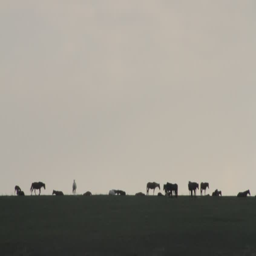
silhouettes of horses grazing in a pasture , bird flying in the sky